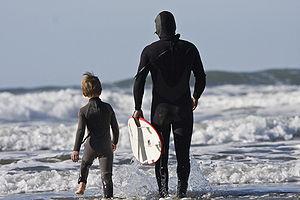
Le style parental est un concept de la psychologie qui désigne les conduites ou groupes de conduites que les parents utilisent pour élever leur enfant et qui influencent les résultats de l'enfant.